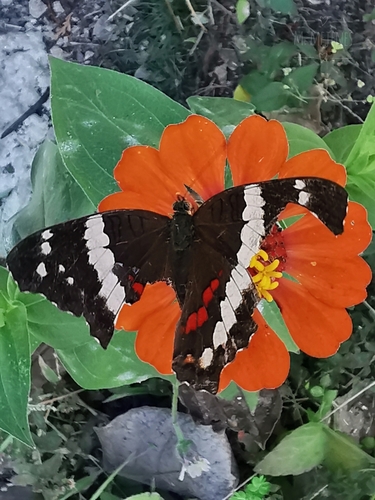
Scientific name: Anartia fatima
Common name: Banded peacock
Family: Nymphalidae
Order: Lepidoptera
Pollinator type: Primary pollinator
Habitat: Open areas and gardens
Geographic range: South America
Conservation status: Least Concern